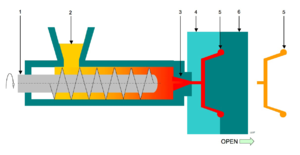
L'injection d'un plastique permet d'obtenir en une seule opération des pièces finies, de formes complexes, dans une gamme de masses de quelques grammes à plusieurs kilogrammes.